Deebo Samuel

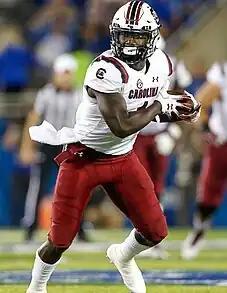
Samuel with the South Carolina Gamecocks in 2018

Samuel played in five games, making three starts and struggling with injuries. He suffered a hamstring injury in the season opener against North Carolina. Samuel finished the season with 12 receptions for 161 yards.